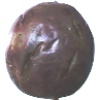
Label: passion_fruit